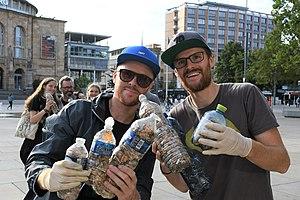
Zweierpasch est un groupe de world hip-hop qui développe une démarche d’actions éducatives franco-allemandes, originaire de Freiburg, de Kehl et de Strasbourg, dans la zone frontalière du Rhin Supérieur. Il se compose des frères jumeaux Till et Felix Neumann et de cinq autres musiciens. Les textes de leurs chansons sont en langues allemande et française. Leur musique, qui allie le hiphop à la world music, au reggae et au funk, est qualifié de « World hip-hop ». Les musiciens ont reçu le Prix De-Gaulle-Adenauer en novembre 2018 pour leur engagement franco-allemand. Il a été notamment décerné à Helmut Kohl, Valéry Giscard d’Estaing, Patricia Kaas ou Arte.